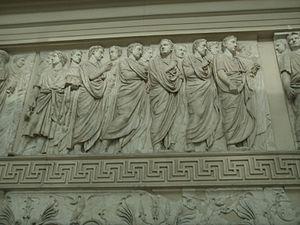
L'Ara Pacis ou Autel de la Paix est un monument de la Rome antique édifié par le premier empereur romain Auguste entre 13 et 9 av. J.-C., en l'honneur de Pax, déesse de la Paix. Il se trouve sur la Via Flaminia dans la zone septentrionale du Champ de Mars, dédiée à la célébration des victoires romaines. C'est un lieu symbolique du retour à la Paix car c'est là que les soldats et leur commandant, de retour de leur campagne militaire, effectuent les rites qui clôturent leur activité guerrière.